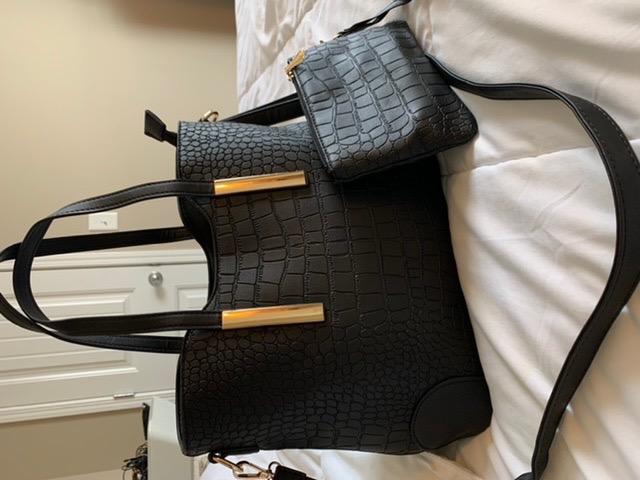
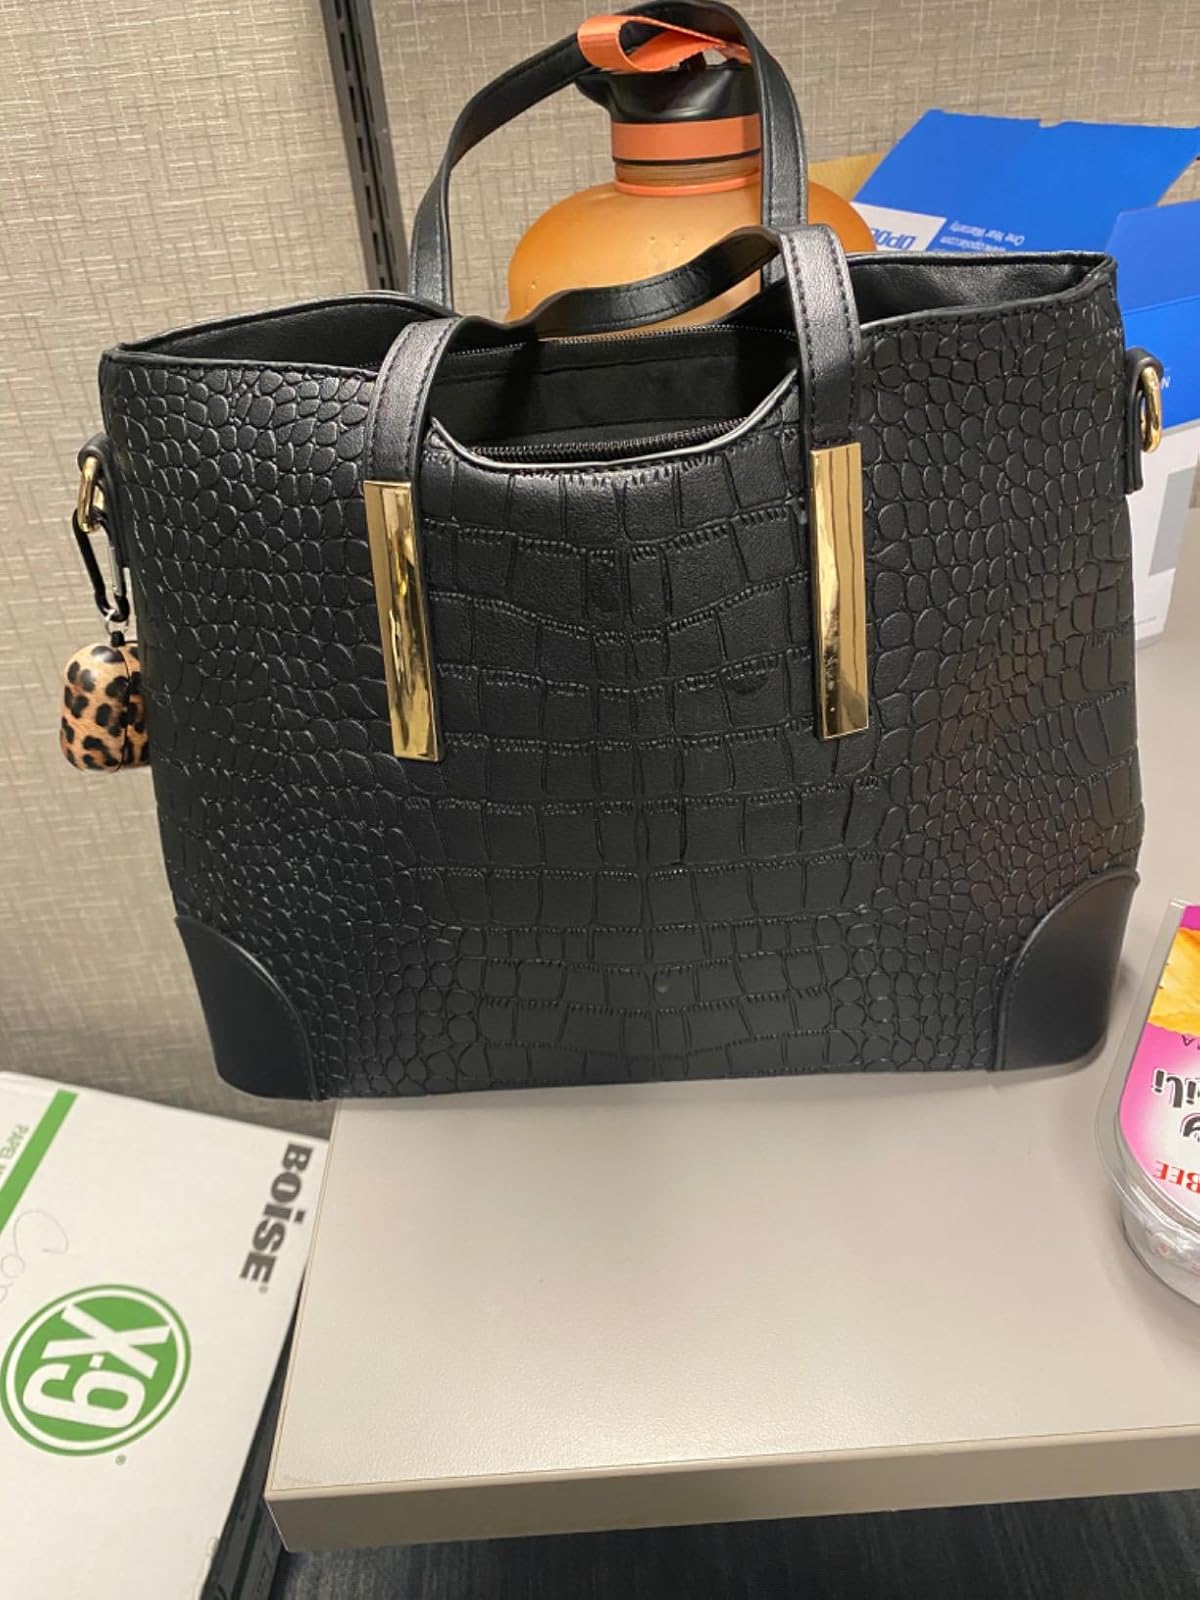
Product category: accessories_handbag
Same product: yes